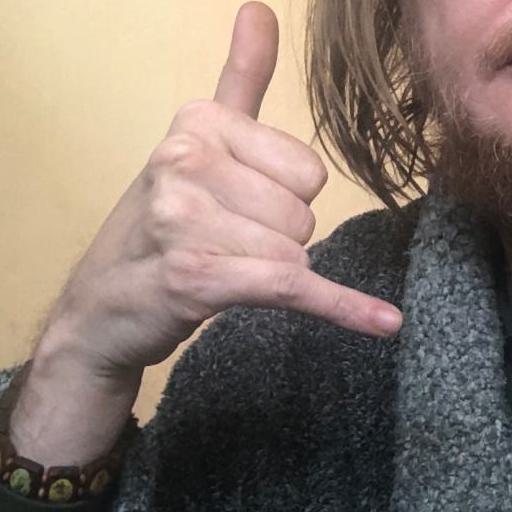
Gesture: call